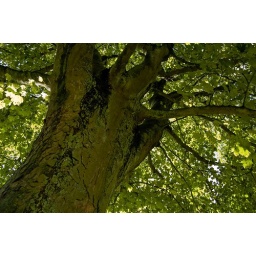
a green tree in autumn